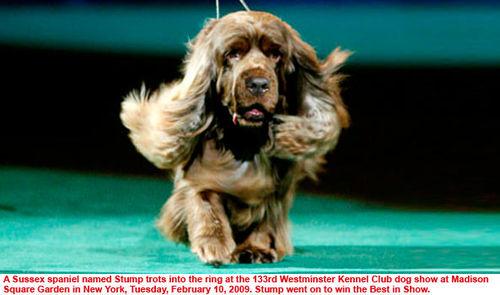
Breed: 217-n000034-Sussex_spaniel